Lesego Radiakanyo

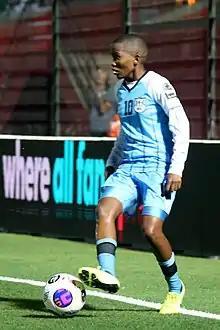
Radiakanyo in July 2022

Lesego D. Duduetsang Radiakanyo (born 27 June 1999) is a Motswana footballer who plays as a forward for Double Action and the Botswana women's national team.